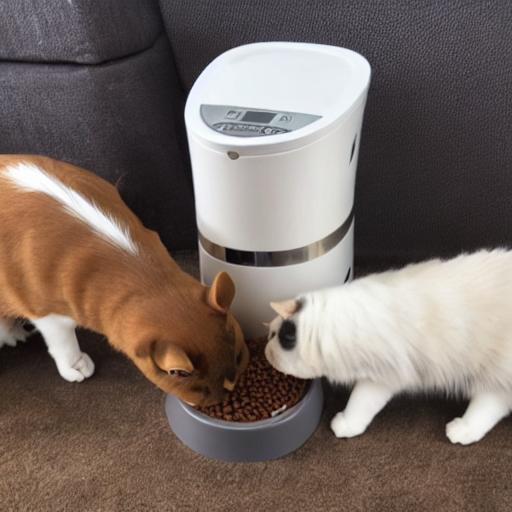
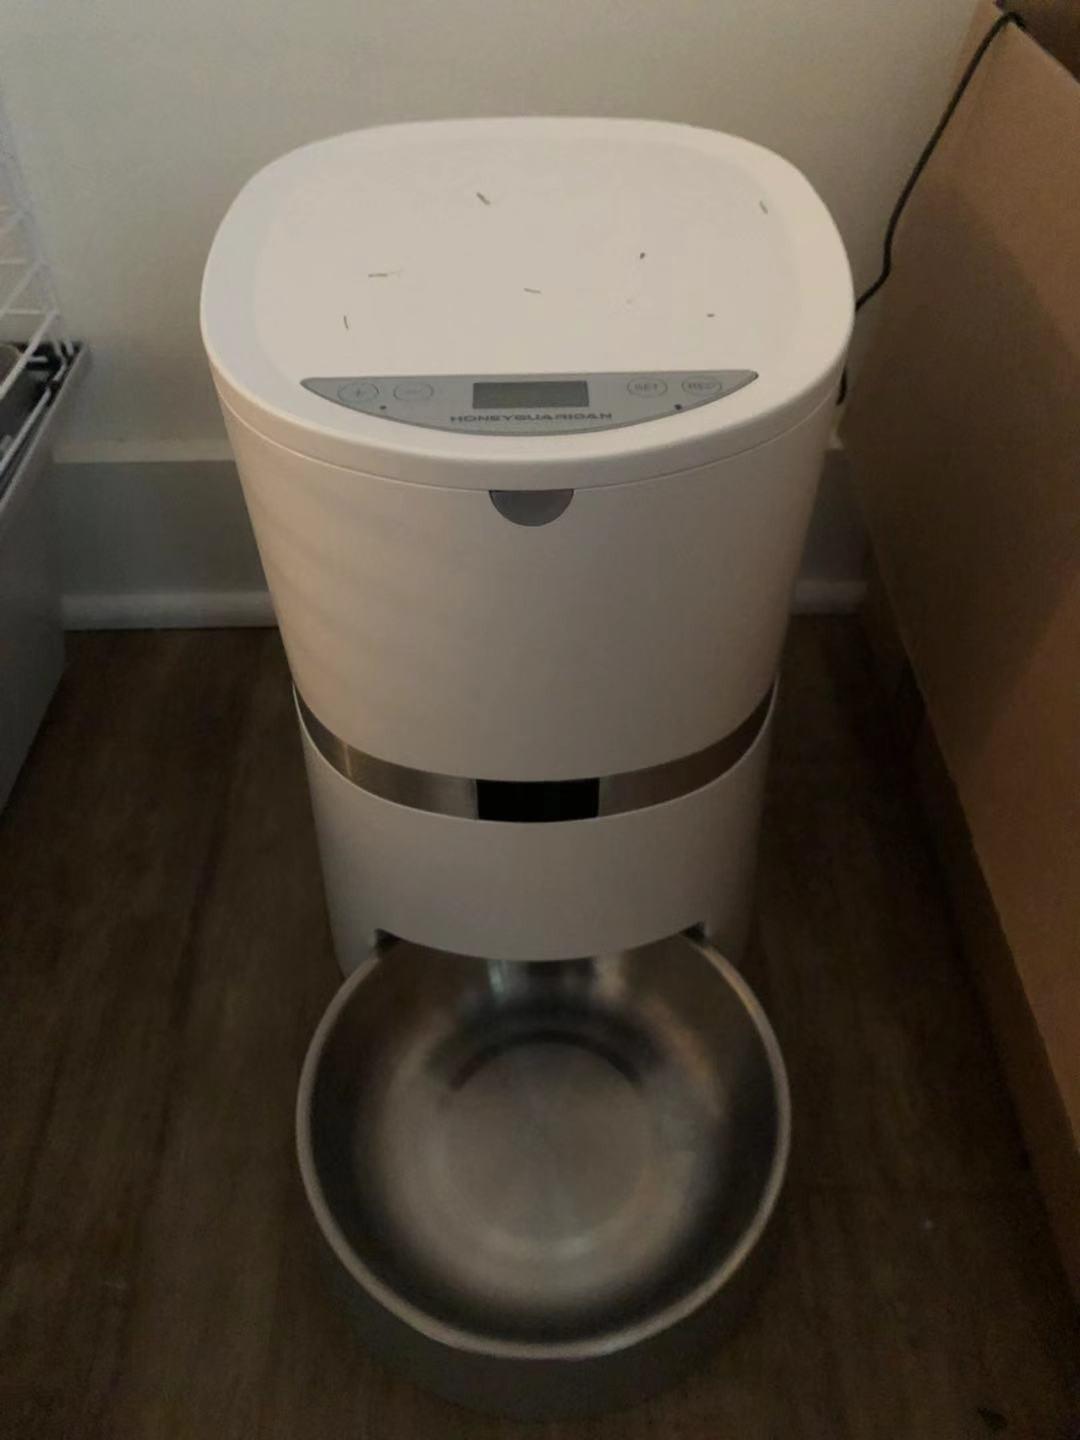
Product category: items_feeder
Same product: no